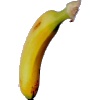
Label: banana_lady_finger